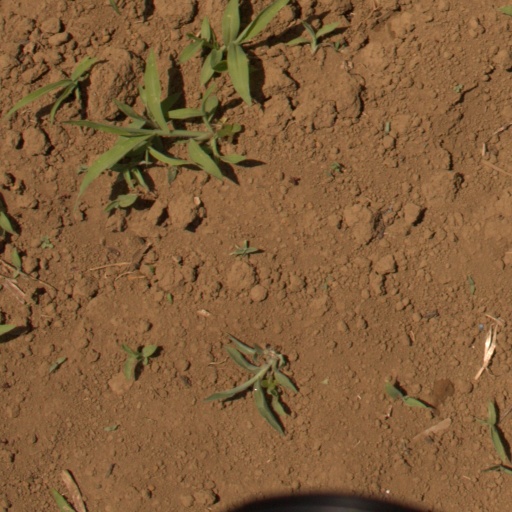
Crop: Jerusalem artichoke